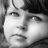
Emotion: neutral